Peoples Gazette

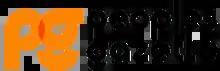
"Peoples Gazette" logo

Peoples Gazette is a Nigerian online newspaper based in Abuja. It launched in 2020. The online medium is notable for its investigative journalism, among other fields.